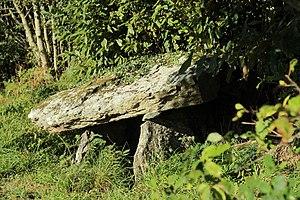
Dolmen de Benon Parc-Goalichot, commune du Trévoux, Finistère, Bretagne, France. This building is classé au titre des Monuments Historiques. It is indexed in the Base Mérimée, a database of architectural heritage maintained by the French Ministry of Culture,
Cet article recense une partie des monuments historiques du Finistère, en France.
Cet article présente une liste de sites mégalithiques du Finistère, en France.
Le Trévoux [lə tʁevu] est une commune du département du Finistère, dans la région Bretagne, en France.